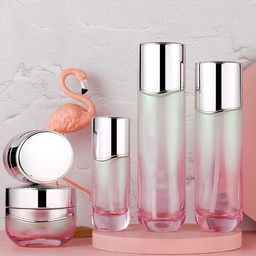
Label: glass